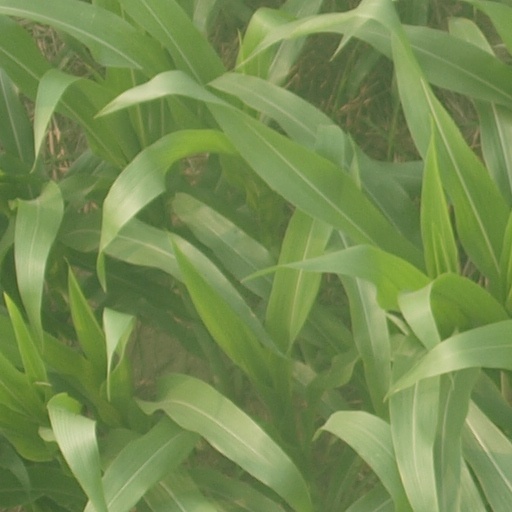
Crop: maize; corn